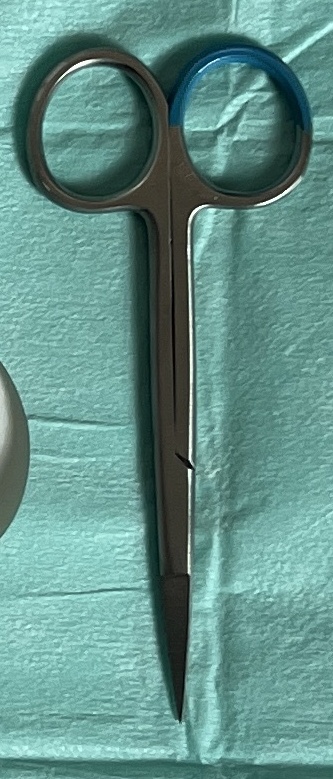
Hinged instrument state: closed